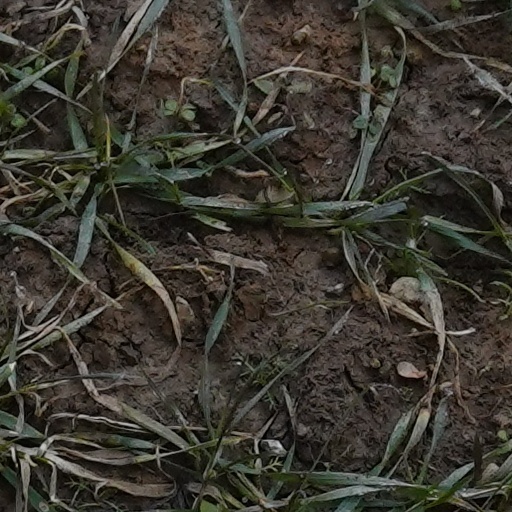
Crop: wheat